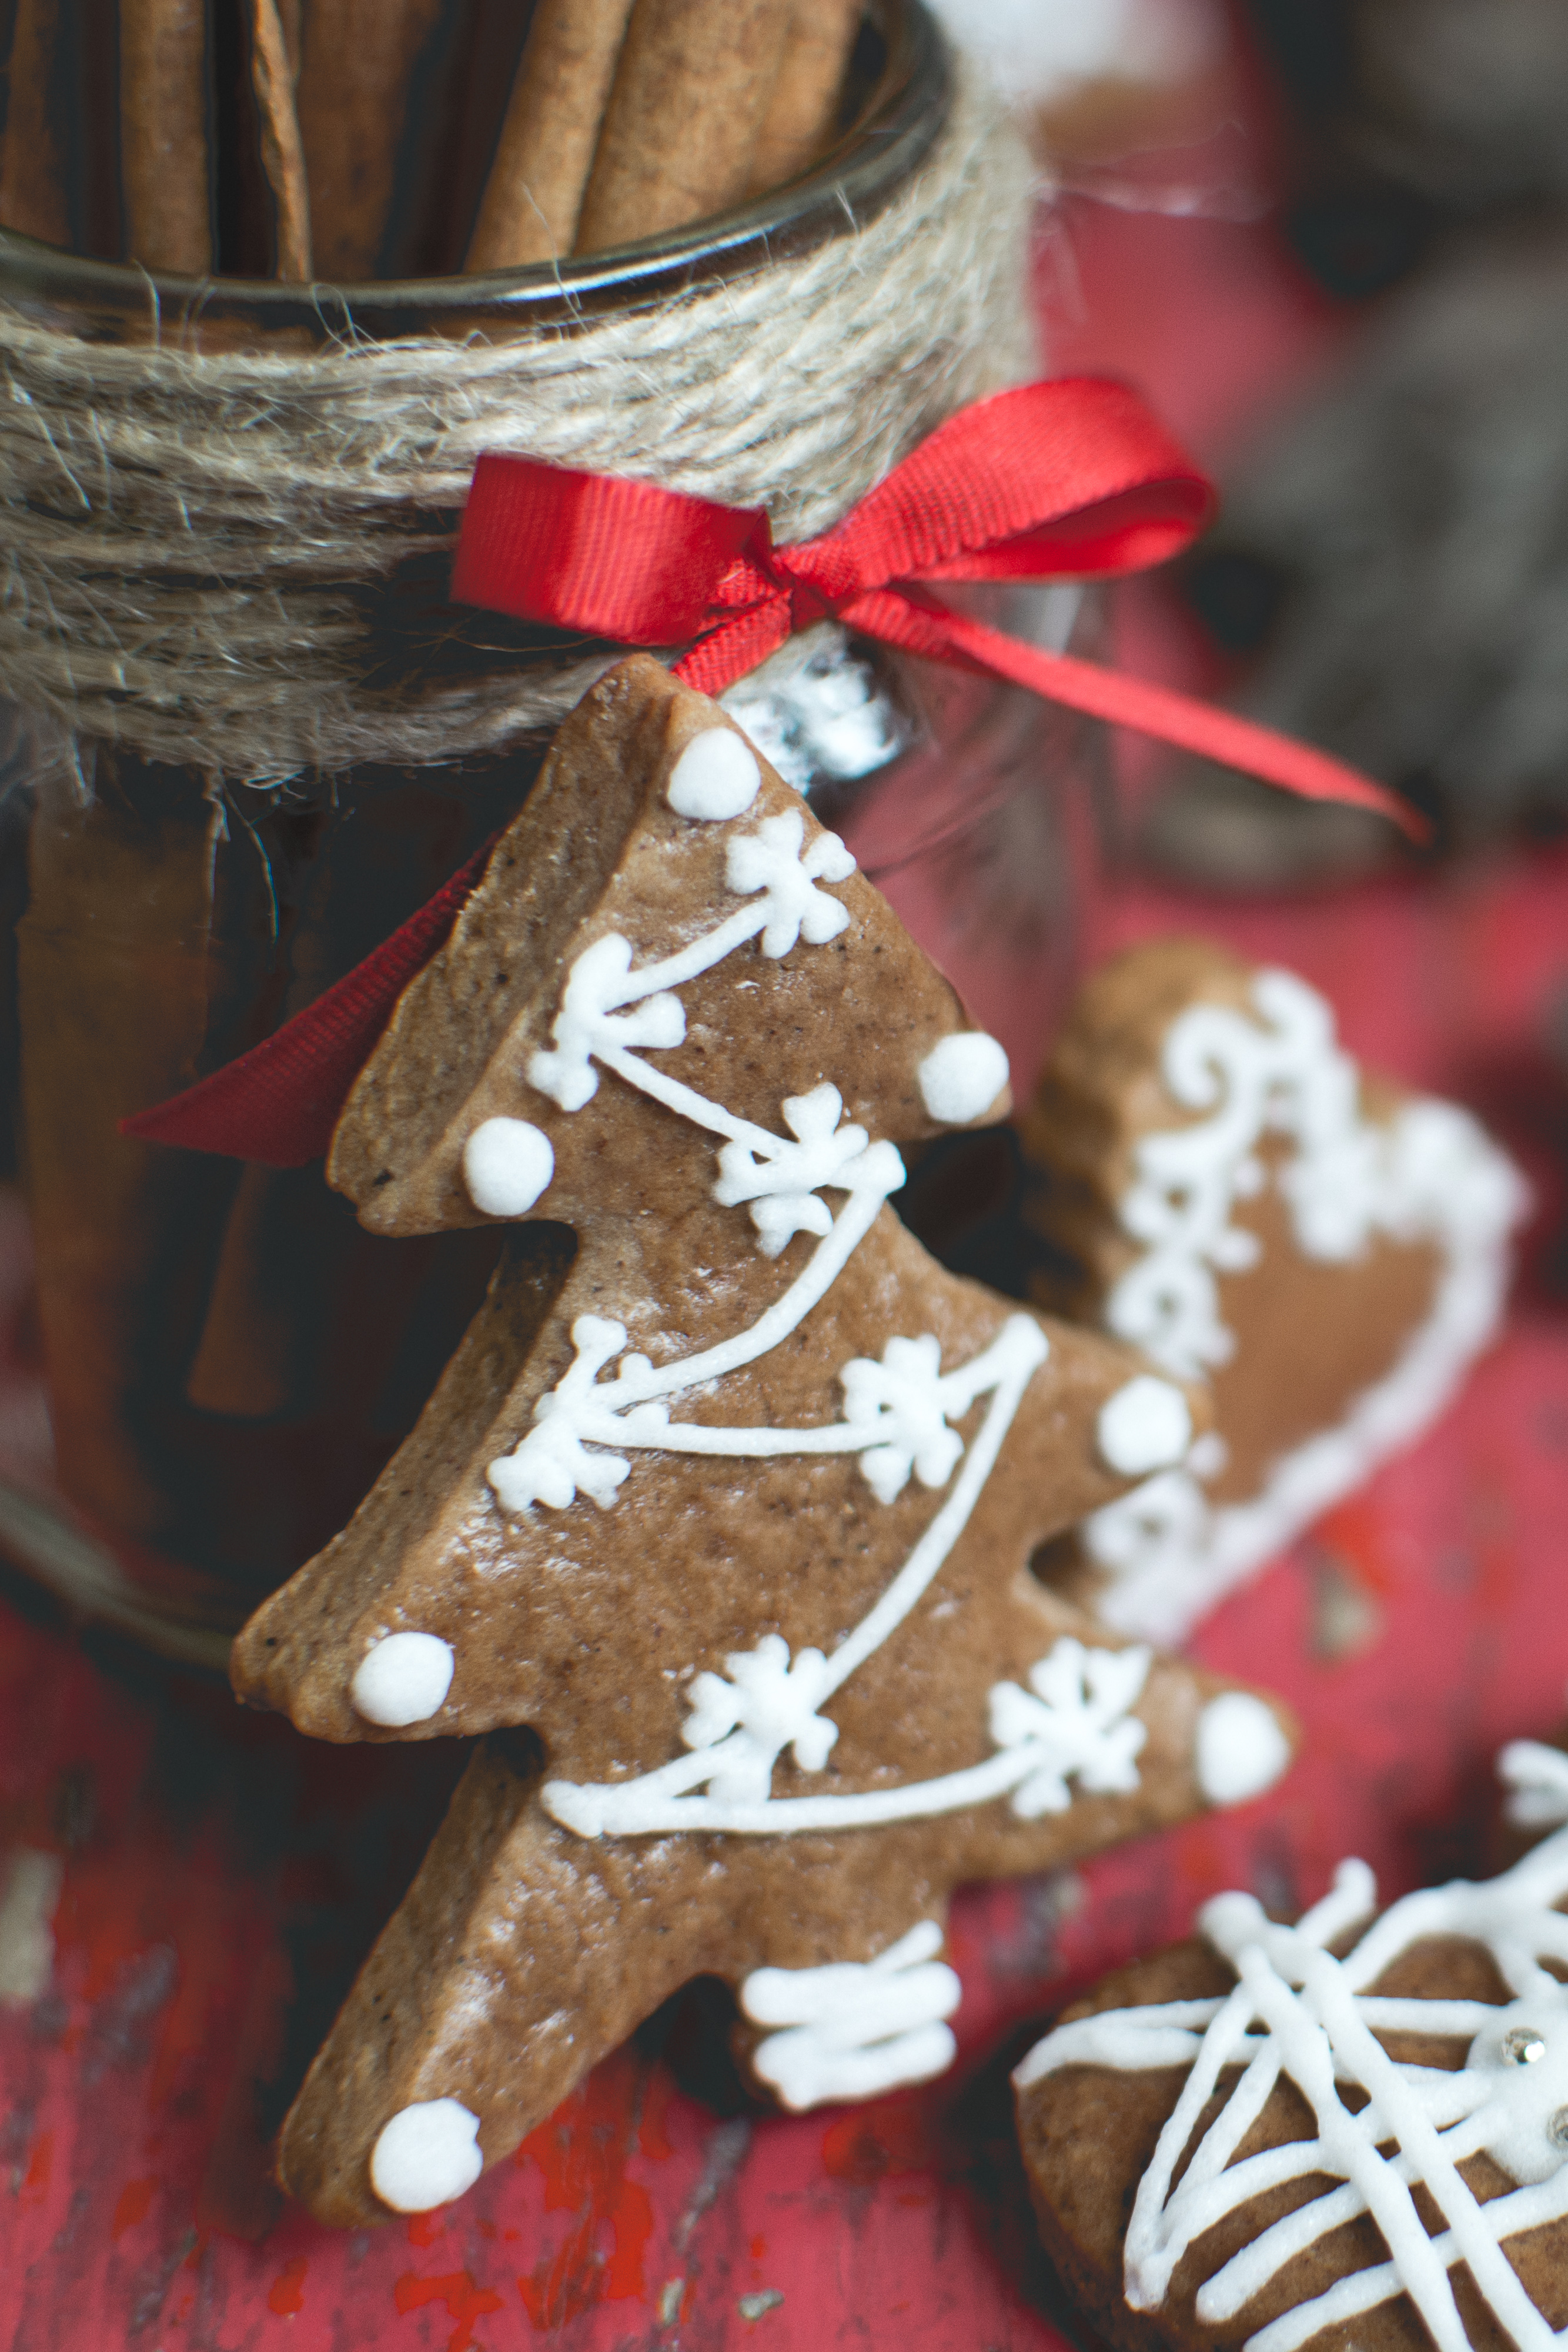
gingerbread, christmas ornament, lebkuchen, christmas, cookies and crackers, christmas decoration, cookie, dessert, food, ornament, christmas tree, tree, bredele, snack, finger food, interior design, biscuit, baked goods, christmas eve